NHL intra-league draft

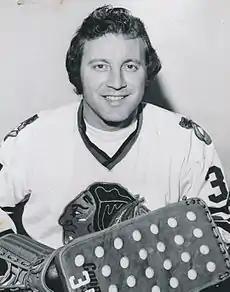
One of the most consequential selections in the NHL intra-league draft occurred in 1969 when the Chicago Black Hawks selected goaltender Tony Esposito from the Montreal Canadiens. Esposito played the rest of his career with Chicago, winning three Vezina Trophies and earning induction to the Hockey Hall of Fame in 1988.

The NHL intra-league was an annual draft held by the National Hockey League (NHL) from 1952 to 1975. The intra-league draft was created to help address the league’s competitive balance issues during the Original Six era, as the Detroit Red Wings, Montreal Canadiens, and Toronto Maple Leafs were the only teams to win the Stanley Cup in the ten years preceding the draft’s inception. It had an inauspicious start as the first two drafts featured no players being selected, and after the third saw only one player selected, the fourth draft wasn’t even held due to unanimous agreement among the six NHL teams that none of the available players was worth drafting. Eventually more players started being selected in the intra-league draft and, with the exception of 1967 when the NHL expanded in size from six to twelve teams, it was held every year through 1975. It was not held in 1976 and was replaced by the NHL waiver draft in 1977.